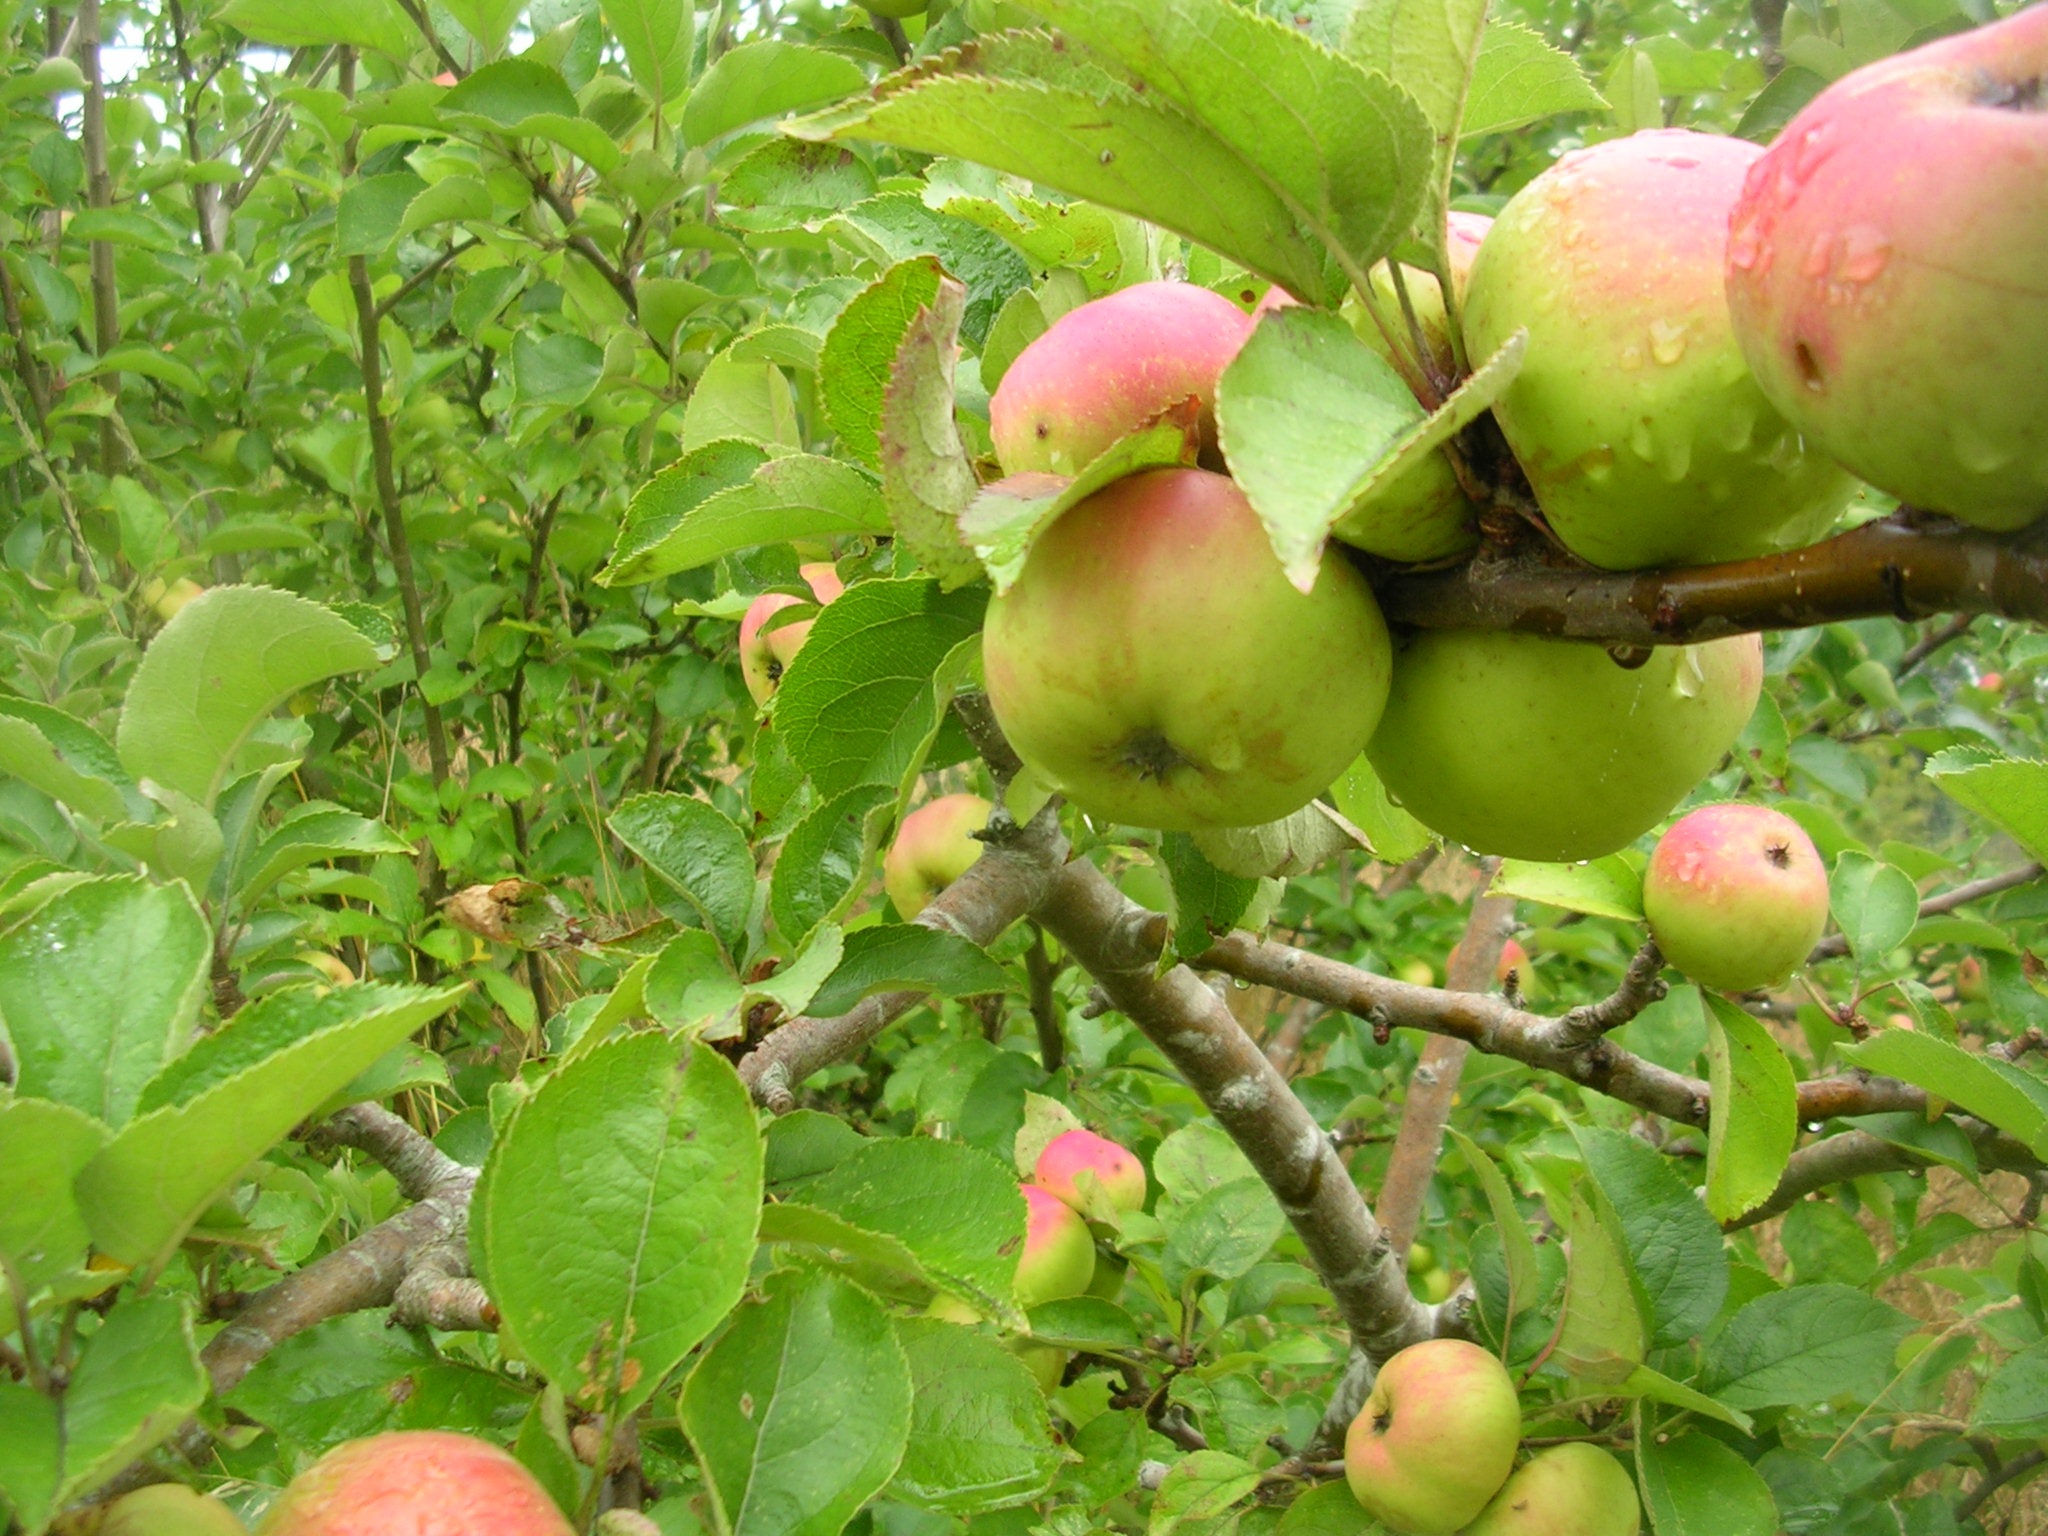
apple, tree, nature, branch, plant, fruit, berry, flower, food, produce, vegetation, shrub, flowering plant, rose family, acerola, malpighia, land plant, hardy kiwi